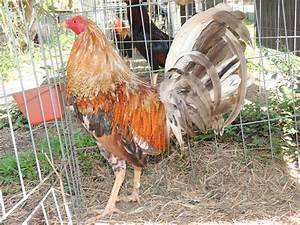
Label: chicken